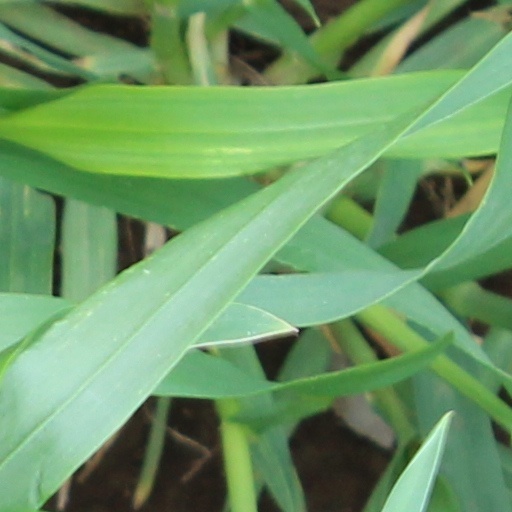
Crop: wheat